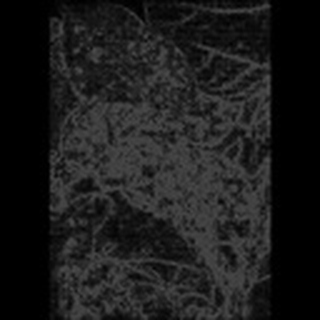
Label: cotton_aphids